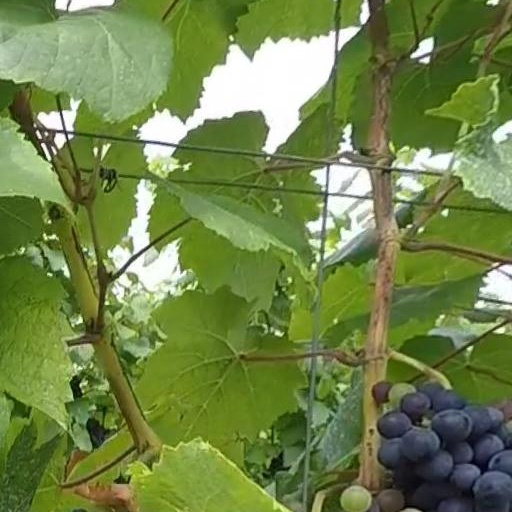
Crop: grape